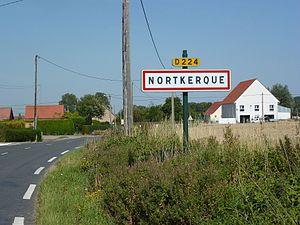
Nortkerque est une commune française située dans le département du Pas-de-Calais en région Hauts-de-France.